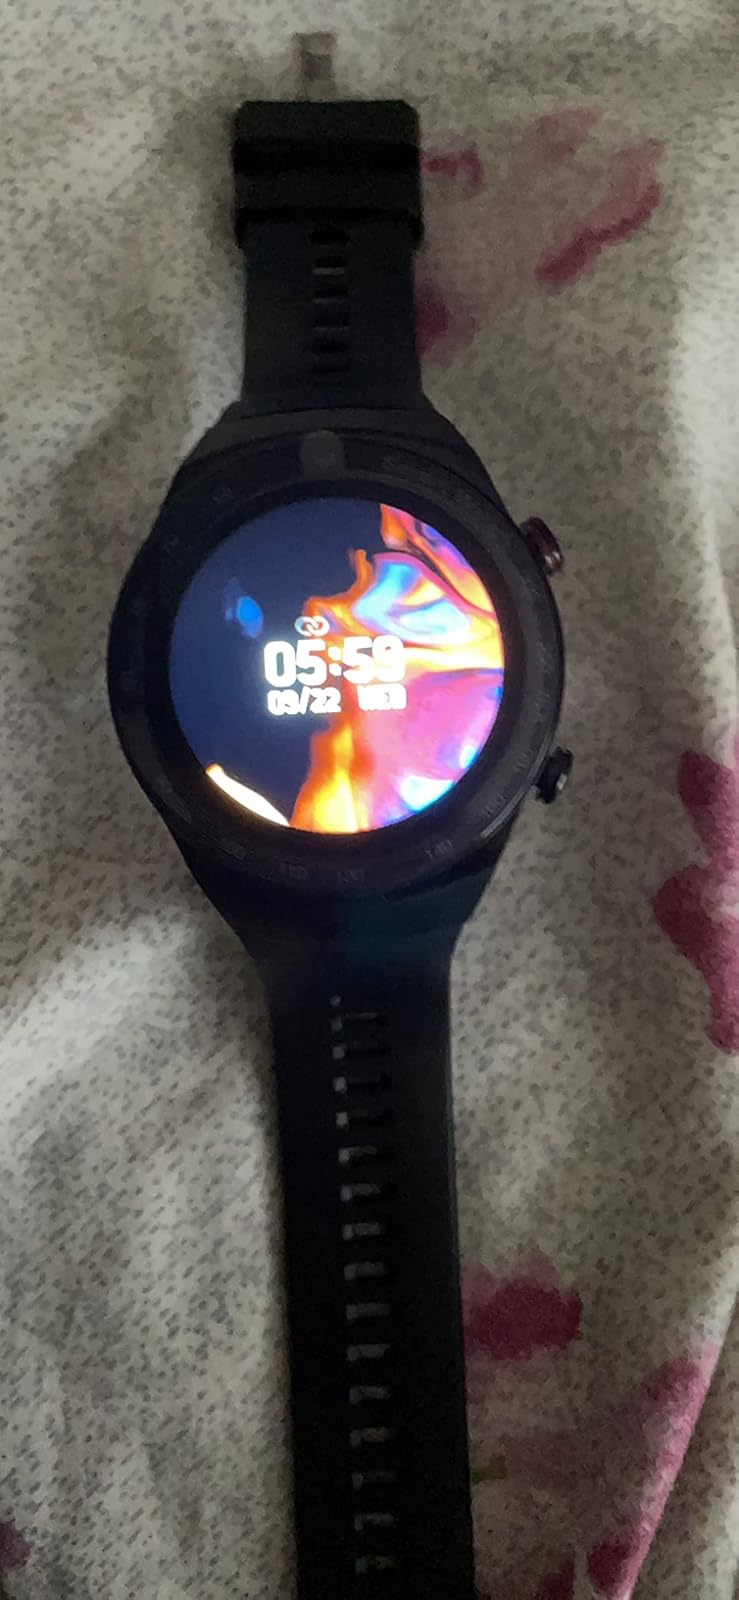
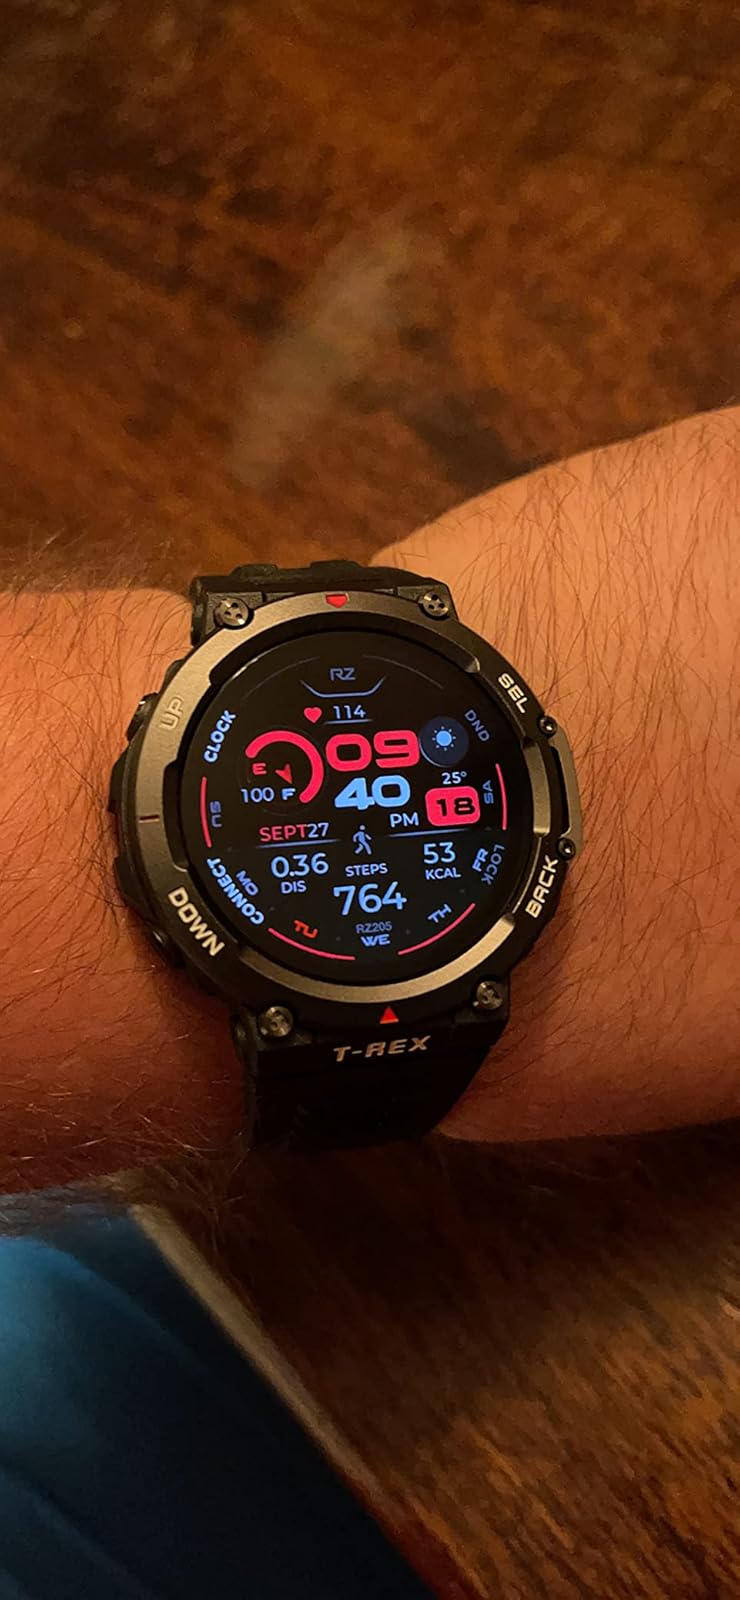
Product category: smartwatch
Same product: no